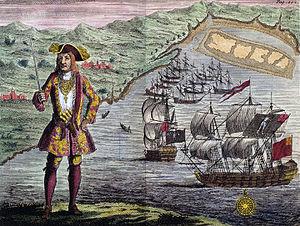
Benjamin Cole, né en 1695 et mort en 1766, est un géomètre, cartographe, relieur, graveur et fabricant d'instruments anglais.